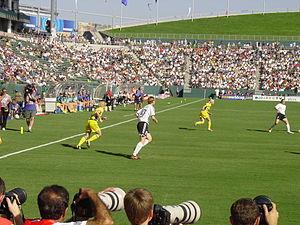
L'équipe d'Allemagne féminine de football est l'équipe nationale qui représente l'Allemagne dans les compétitions majeures de football féminin: la Coupe du monde, les Jeux olympiques, les Championnats d'Europe et l'Algarve Cup. Elle est gérée par la Fédération allemande de football. Son premier match officiel a eu lieu en 1982. Après la réunification allemande, la DFB est restée du côté de l'Allemagne de l'Ouest.